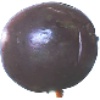
Label: Passion Fruit 1